A War Song

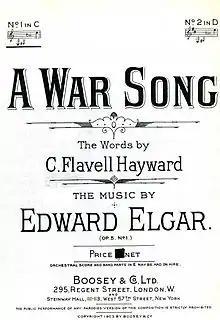

"A War Song", originally called "A Soldier's Song", was a poem written by C. Flavell Hayward and set to music by the English composer Edward Elgar in 1884.